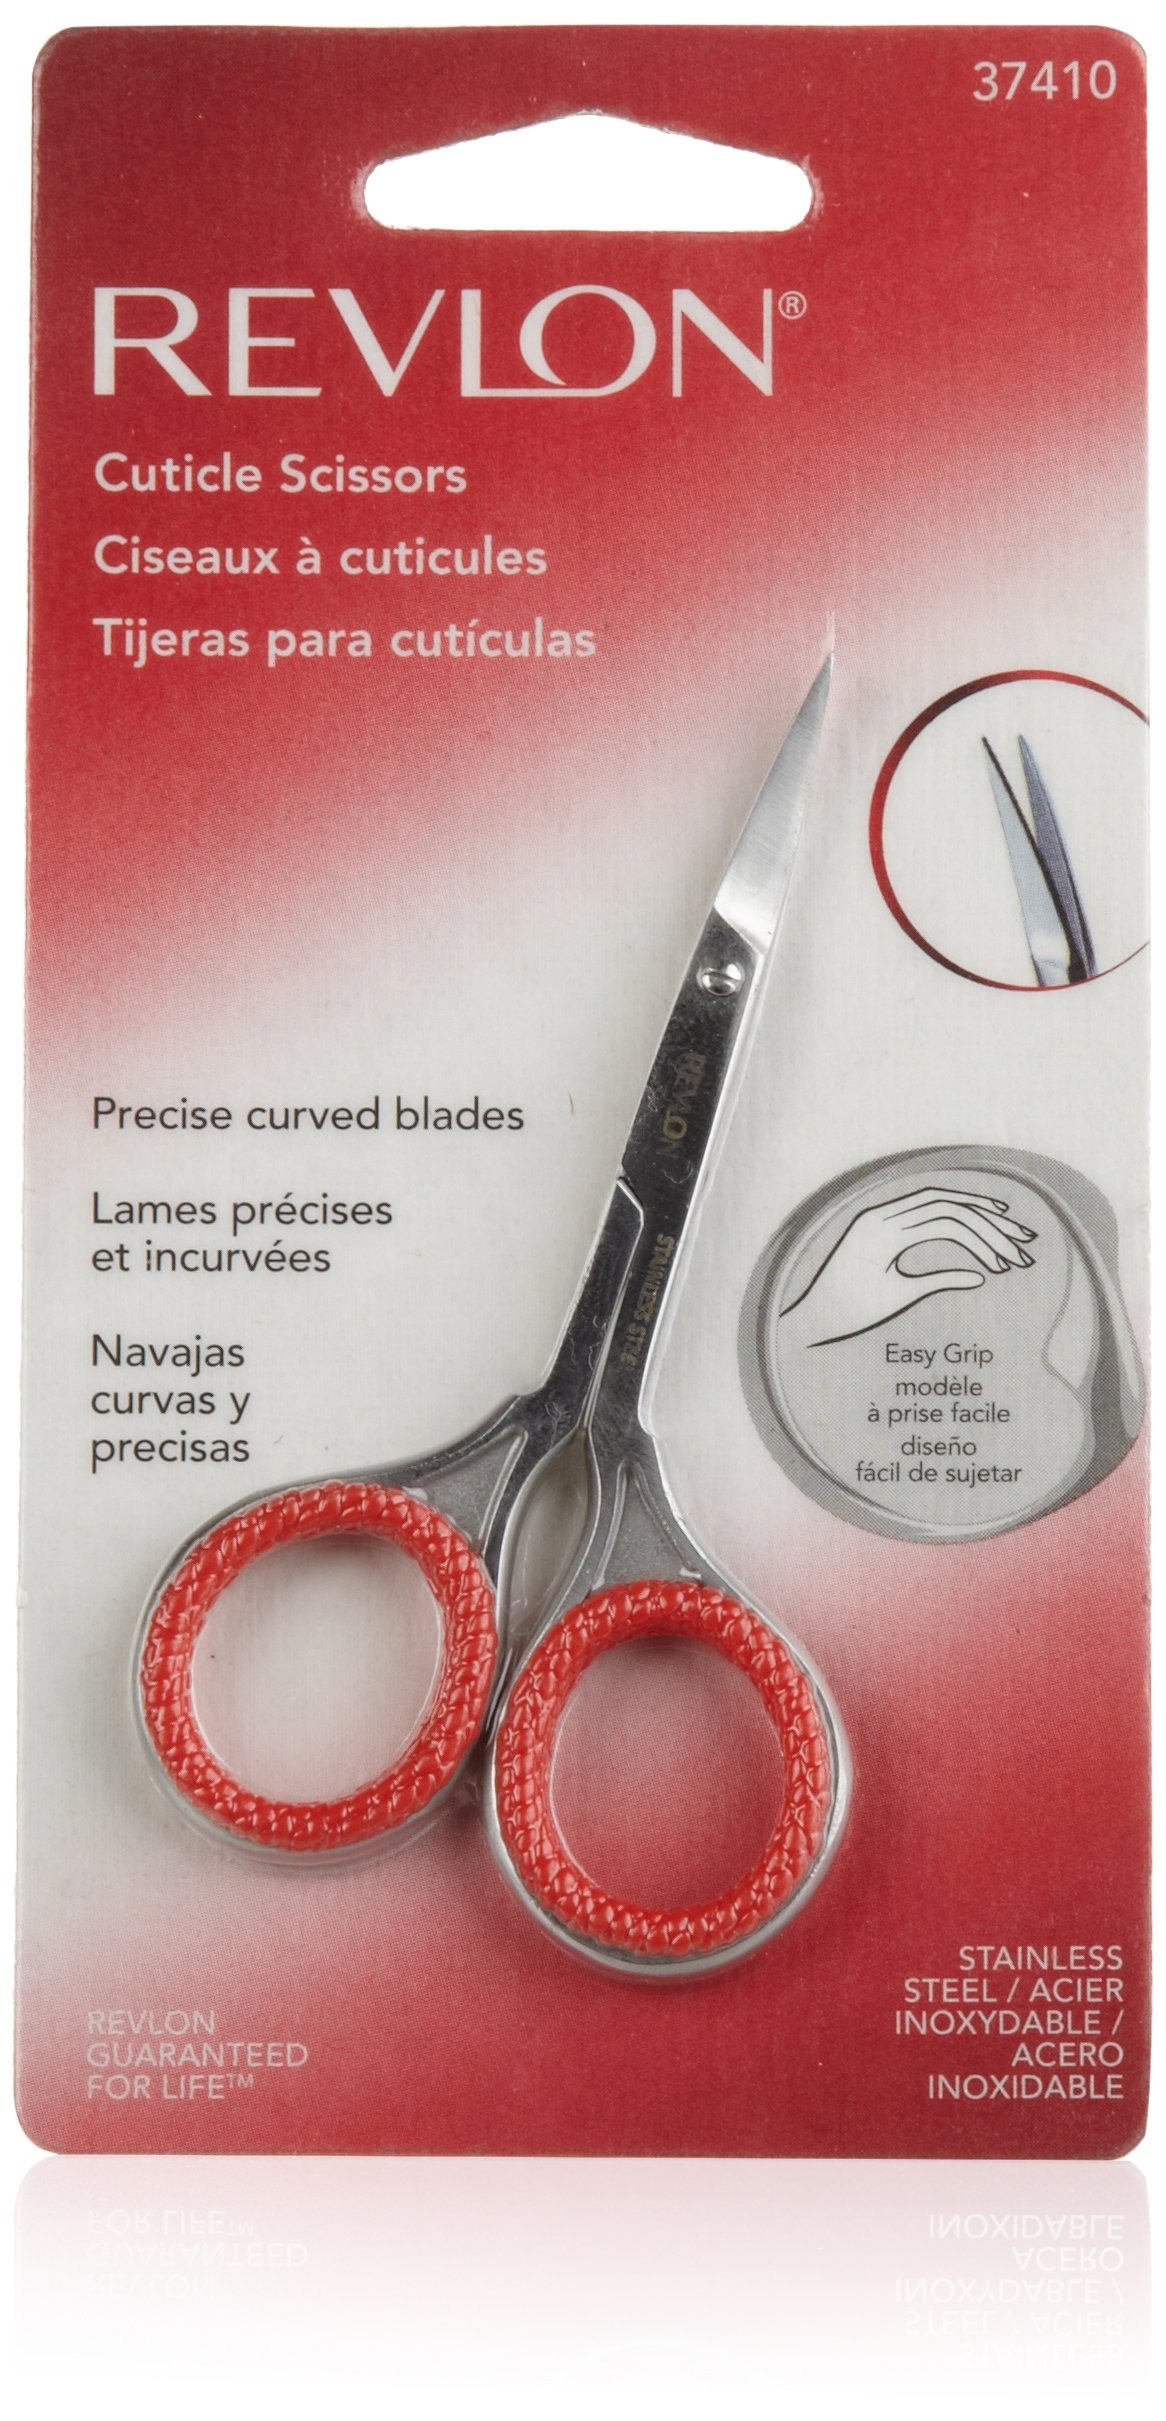
Item Name: Revlon Curved Blade Cuticle Scissors
Bullet Point 1: Ultra-fine blades trimCuticles and hangNails safely and precisely.
Bullet Point 2: Curved blades are perfectly aligned For accurate, easy trimming.
Bullet Point 3: Quality, high tempeRed stainless steel construction.
Value: 2.0
Unit: count

Price: 12.69